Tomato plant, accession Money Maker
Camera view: vertical (180 deg); turntable rotation: 240 degrees
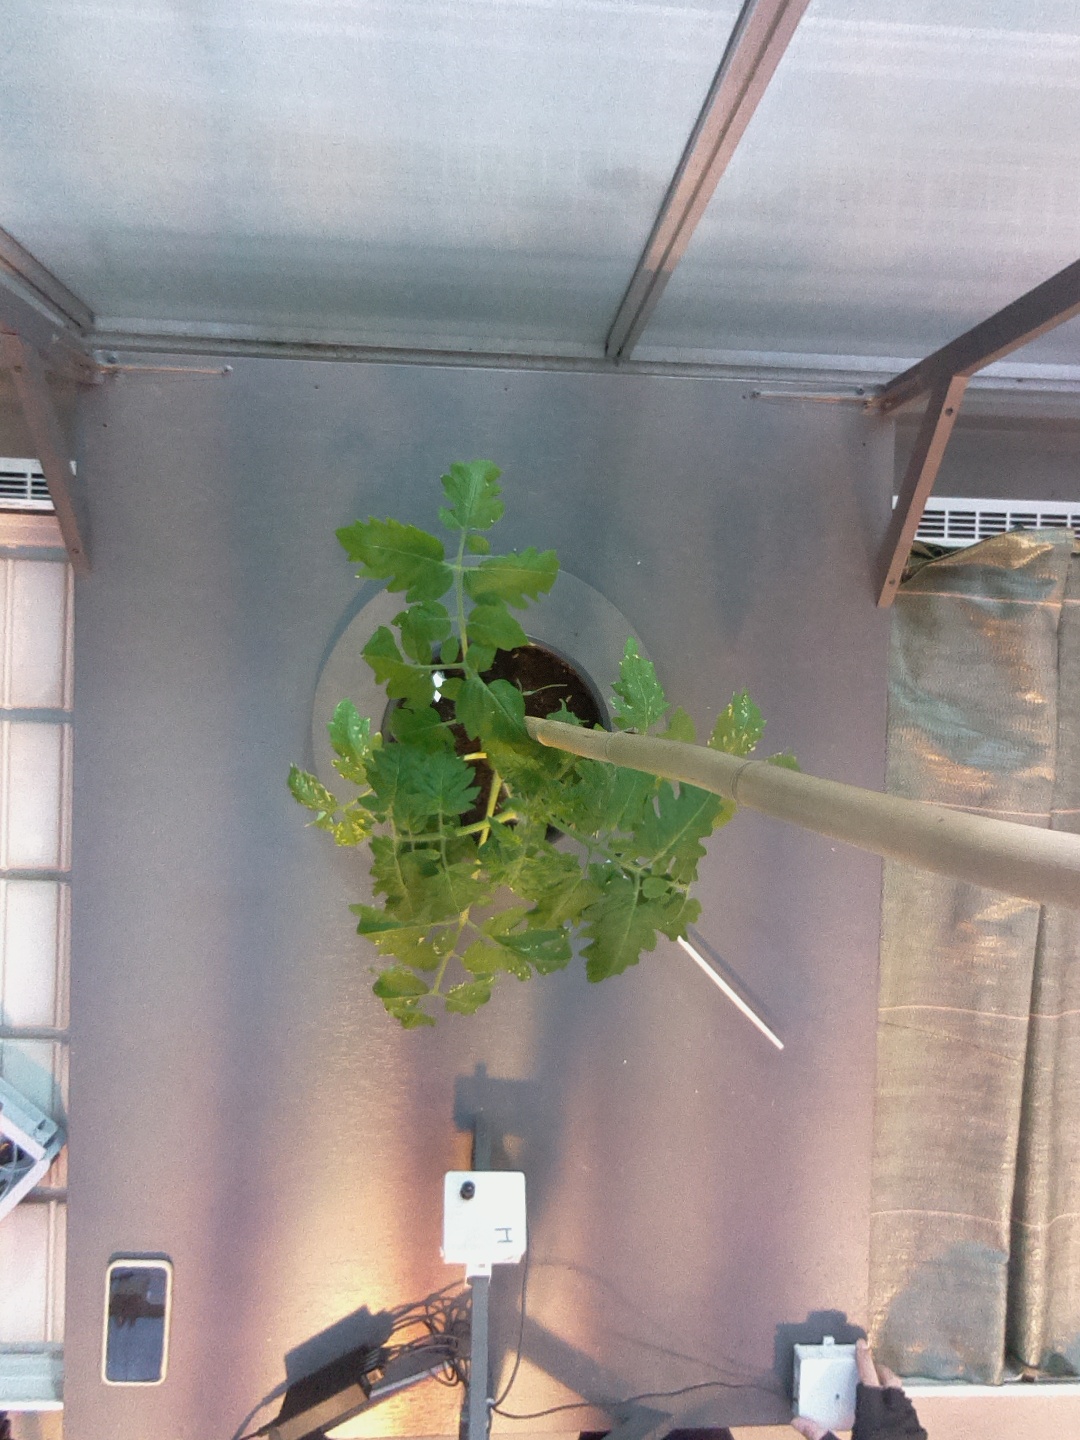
BBCH growth stage 14: 8 of true leaves visible